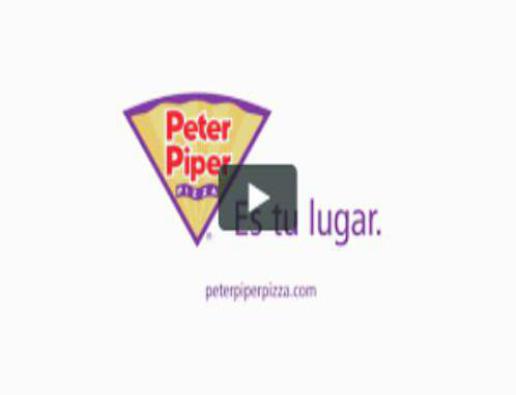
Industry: Food